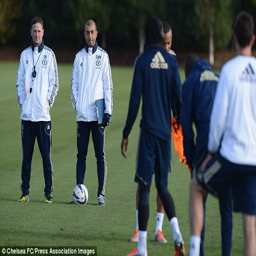
time to impress : football player is expected to rest a number of players that started on sunday